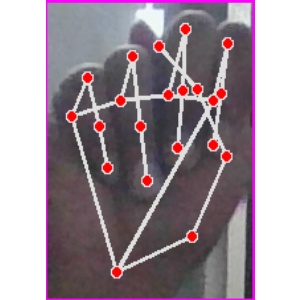
अक्षर: न